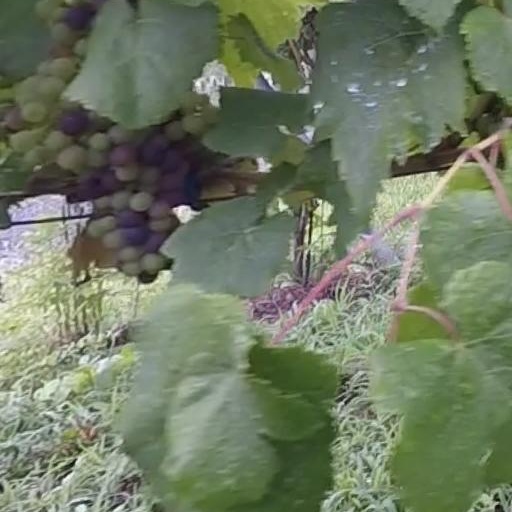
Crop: grape